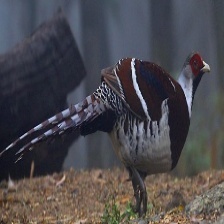
Species: ELLIOTS  PHEASANT
Scientific name: SYRMATICUS ELLIOTI